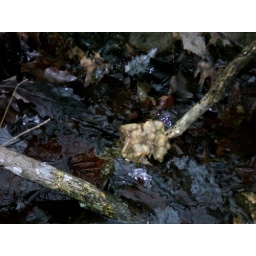
wierd rock in the water